Concha Velasco

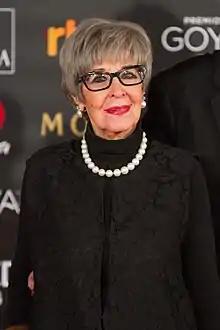
Velasco at the 32nd Goya Awards in 2018

Concepción Velasco Varona (29 November 1939 – 2 December 2023), known professionally as Concha Velasco, also Conchita Velasco, was a Spanish actress, singer, dancer, television presenter, and theatrical producer. She received numerous accolades throughout her career in film, theater, and television spanning over six decades, including two National Theater Awards presented by the Spanish Ministry of Culture in 1972 and 2016, the Lifetime Achievement Award presented by the Spanish Television Academy in 2009, and the Honorary Goya Award presented by the Spanish Film Academy in 2012.